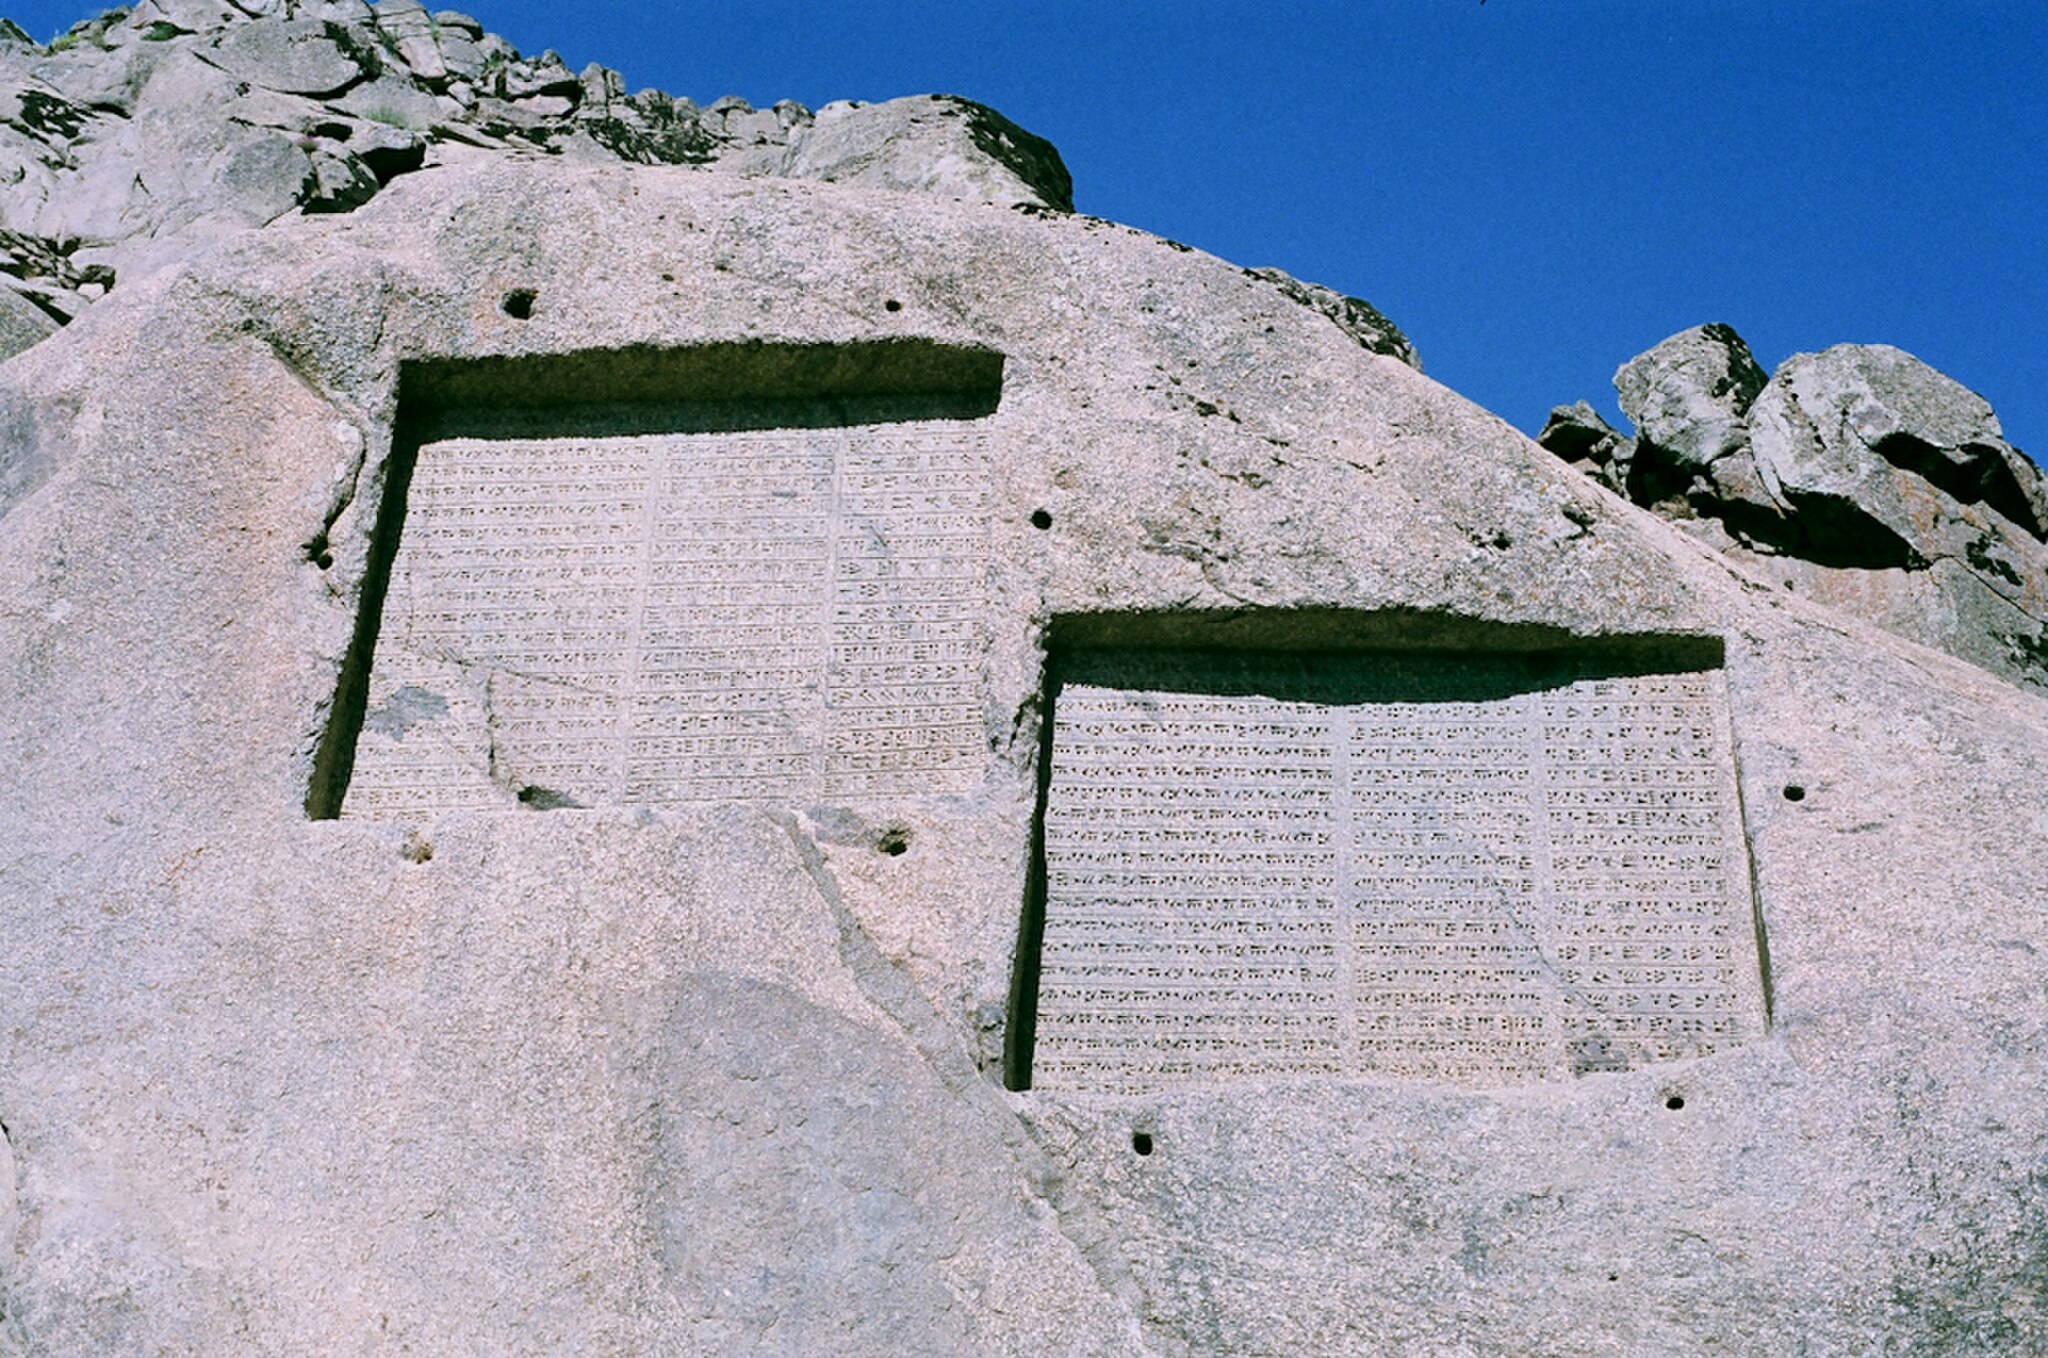
Title: Ancient Inscriptions (4363648405)
Description: Ancient Inscriptions
Date: 2010-01-07 03:35
Categories: Ganj Nameh inscriptions, Flickr images reviewed by FlickreviewR 2, Photographs by Bijan Tehrani